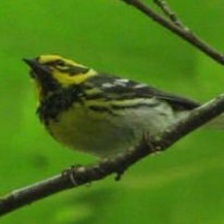
Species: TOWNSENDS WARBLER
Scientific name: SETOPHAGA TOWNSENDI